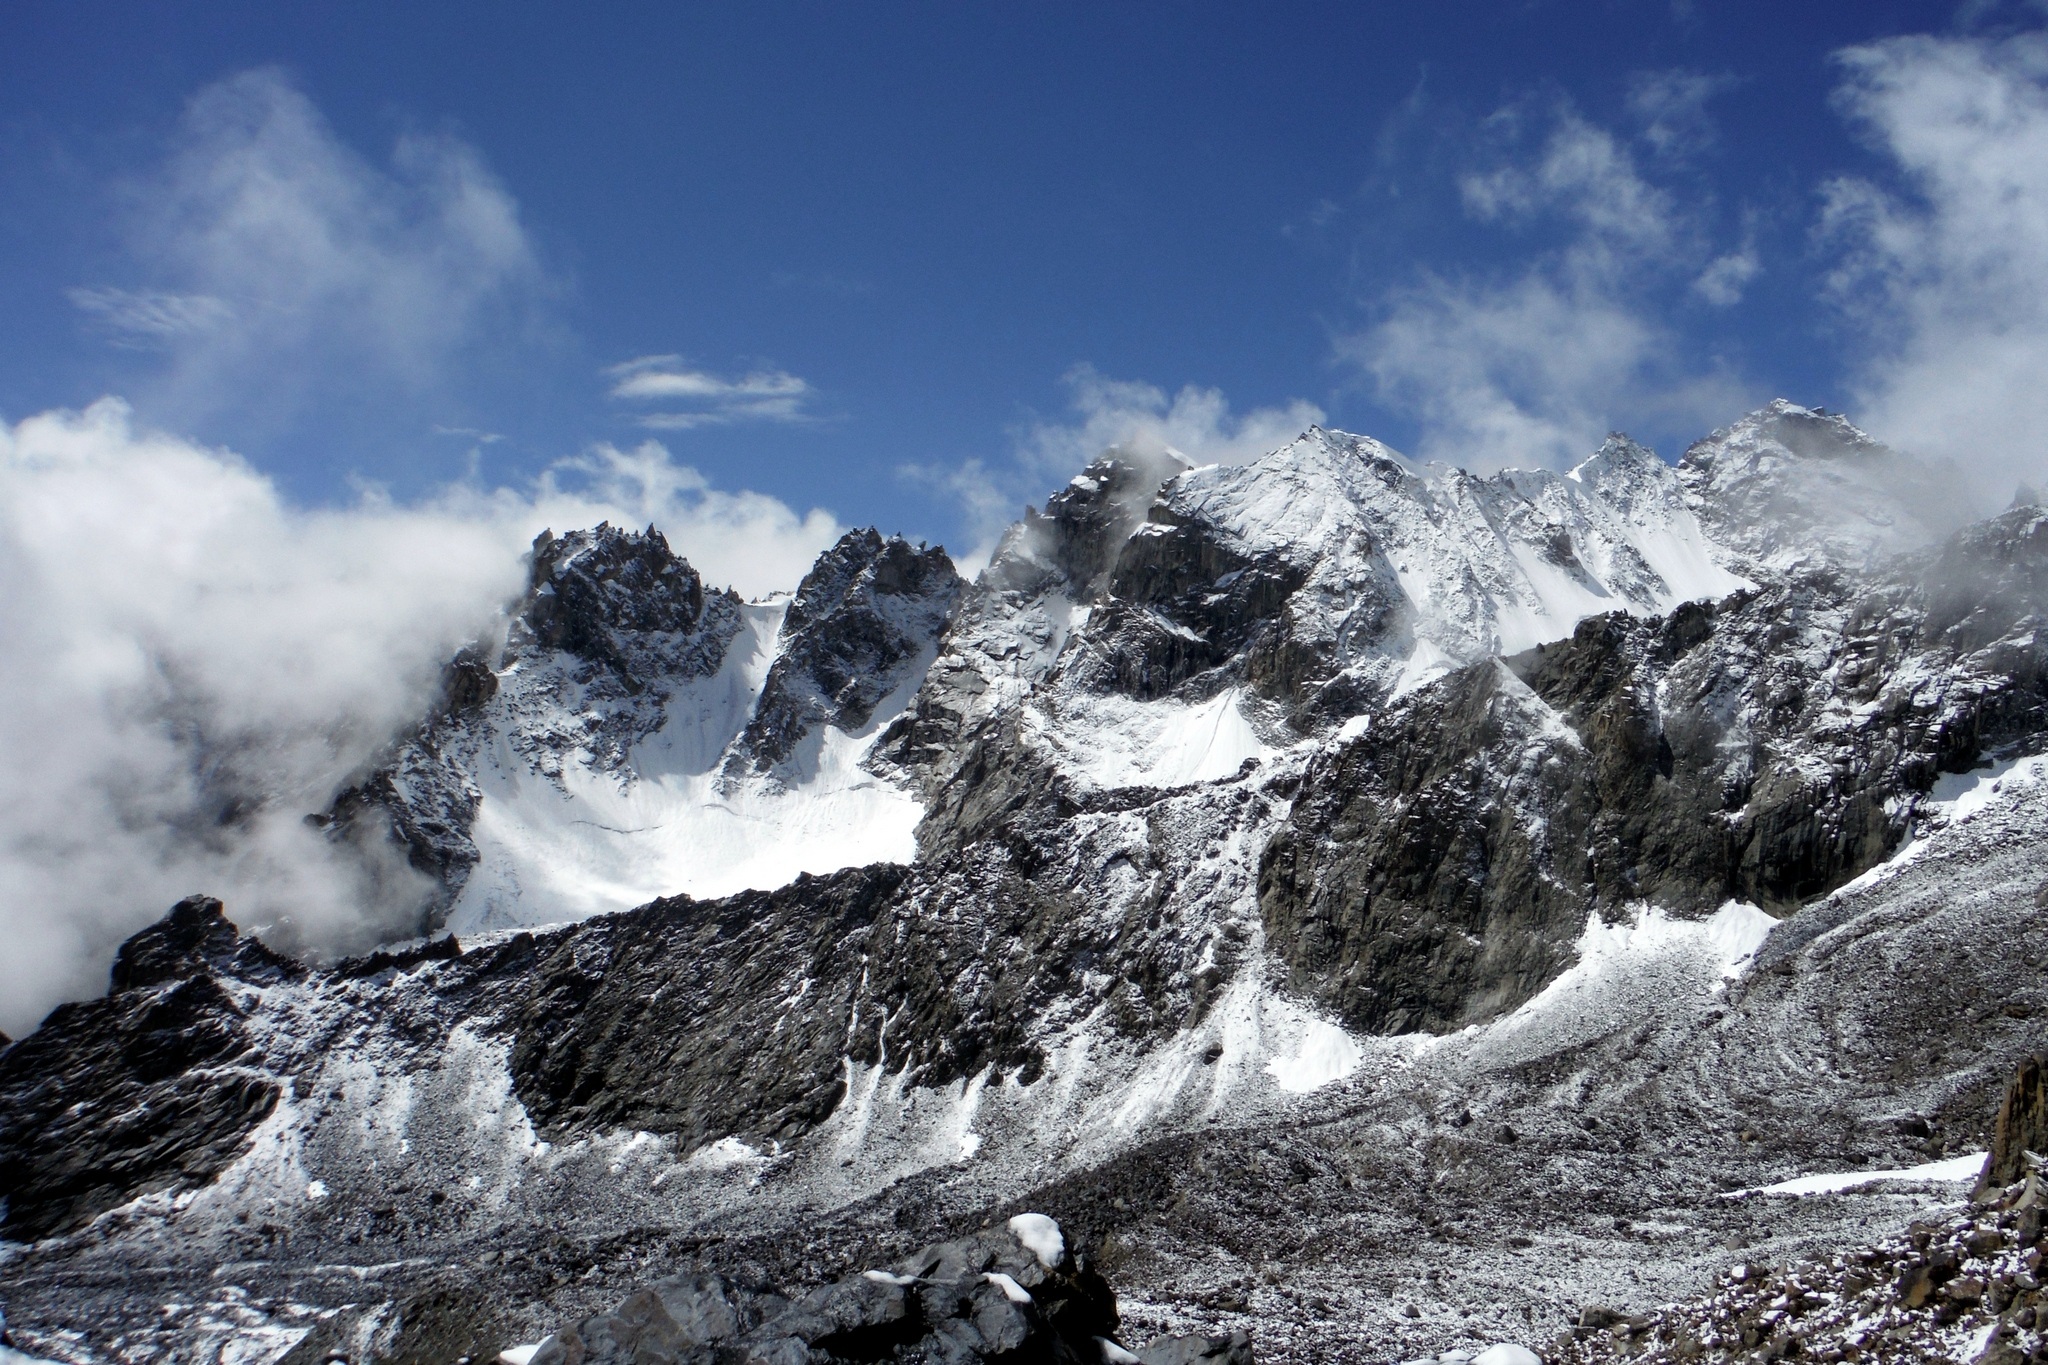
landscape, nature, wilderness, mountain, snow, winter, cloud, sky, adventure, mountain range, glacier, weather, ridge, summit, mountaineering, rocks, clouds, mountains, alps, plateau, fell, cirque, landform, mountain pass, pamir, geographical feature, mountainous landforms, geological phenomenon, tajikistan